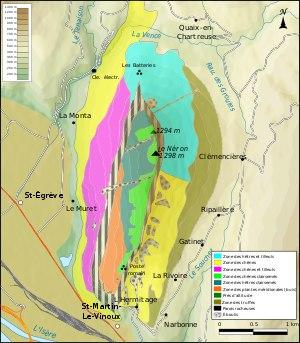
Le Néron est un sommet du département français de l'Isère culminant à 1 299 mètres d'altitude dans le massif de la Chartreuse, dans les Alpes. Parfois appelé Casque du Néron au XIXᵉ siècle en raison de sa forme, son nom signifierait littéralement « le noir » et n'a de rapport ni avec l'empereur romain ni avec l'existence d'un poste antique à vocation de vigie et de refuge dans sa partie méridionale. La montagne a la forme d'une coque de bateau renversée avec une arête principale orientée du nord au sud très prononcée et se compose essentiellement de calcaire urgonien. Son exposition lui vaut de posséder notamment une flore méditerranéenne, bien que celle-ci ait été fragilisée par l'incendie de l'été 2003 qui a ravagé toute sa partie supérieure. La montagne fait d'ailleurs partie du parc naturel régional de Chartreuse.